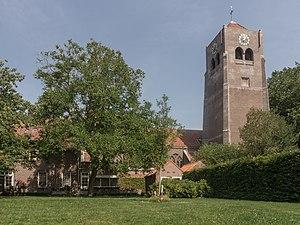
Spoordonk est un village situé dans la commune néerlandaise d'Oirschot, dans la province du Brabant-Septentrional. Le 1ᵉʳ janvier 2008, le village comptait 2 037 habitants.